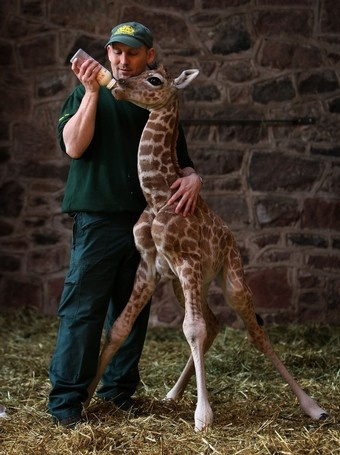
A man feeding a baby giraffe a bottle.
A baby giraffe drinking out of a bottle a young man is holding.
A man feeds a giraffe from a bottle.
this is a man feeding a baby giraffe with a bottle
A man feeding a small giraffe with a nursing bottle.